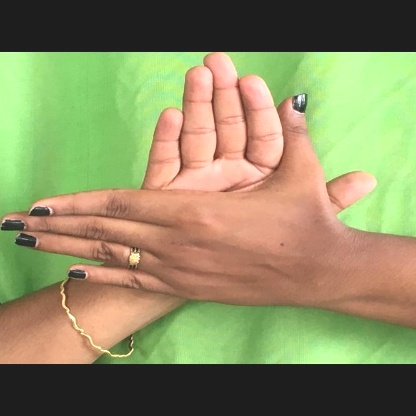
Mudra: Chakra